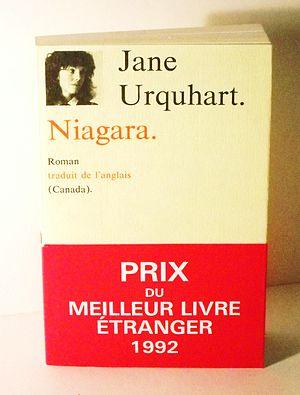
Jane Urquhart, O.C., née Jane Carter en 1949, à Little Long Lac, Ontario, est une poète, romancière et nouvelliste canadienne.